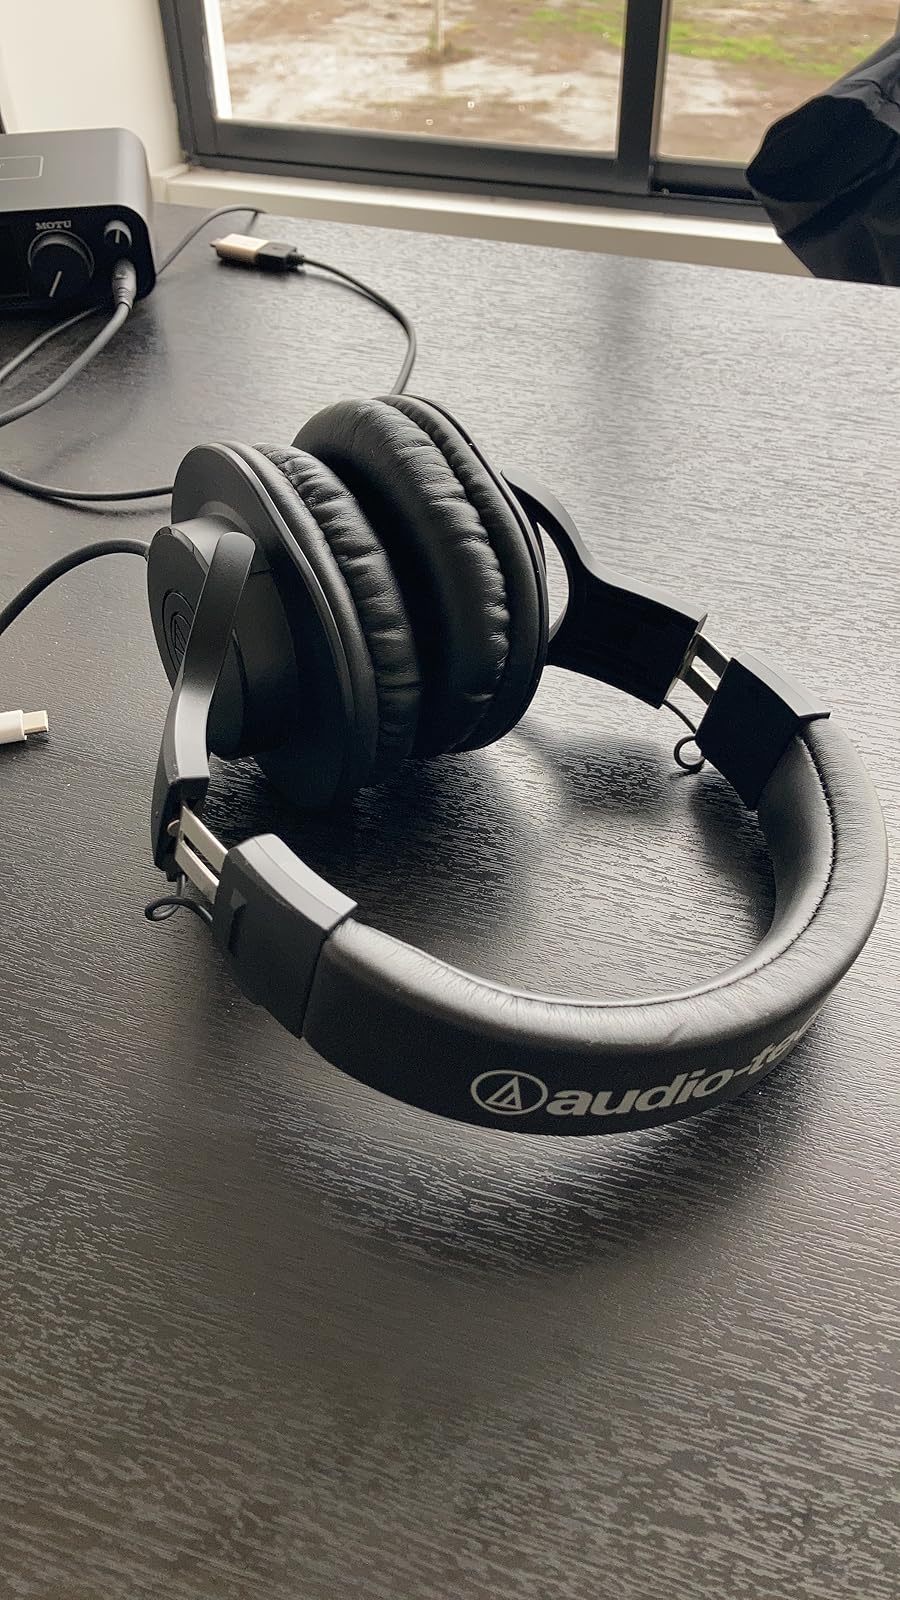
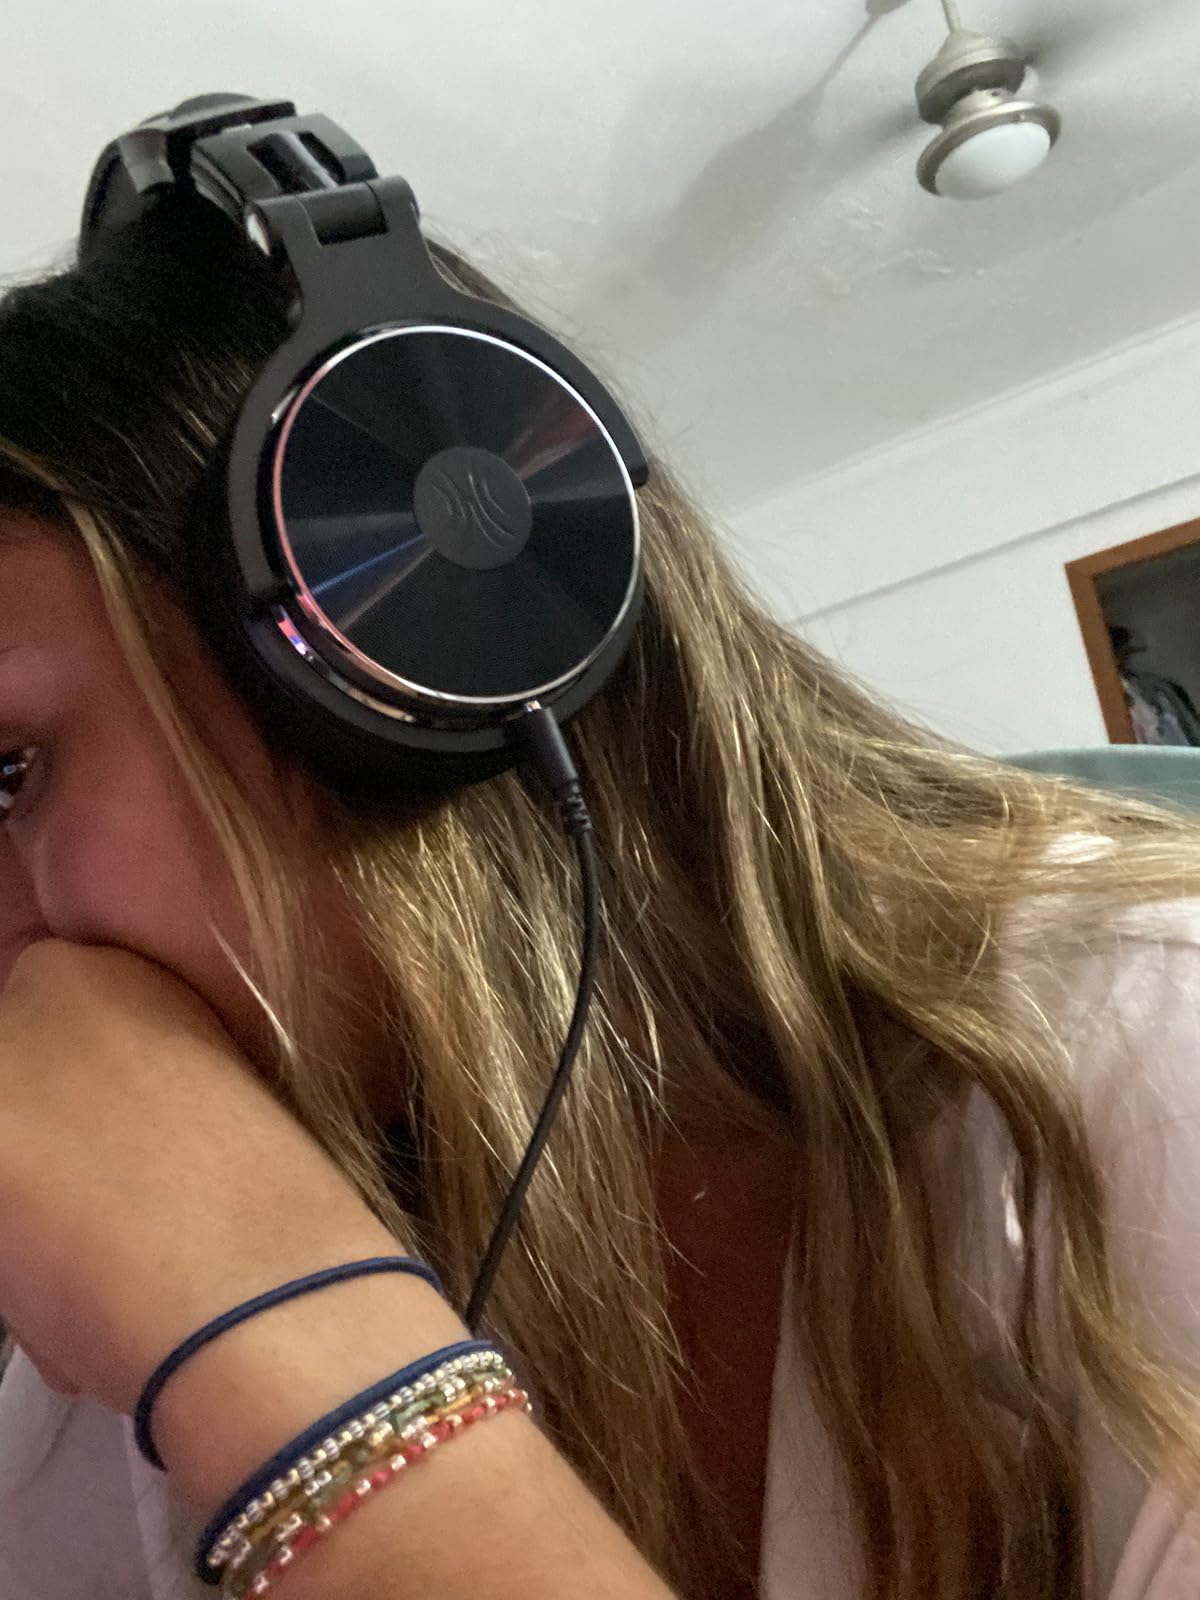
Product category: headphones
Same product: no